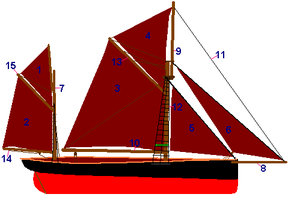
Un ketch est un voilier à deux mâts et à gréement aurique ou gréement Marconi dont le grand mât est situé à l'avant.